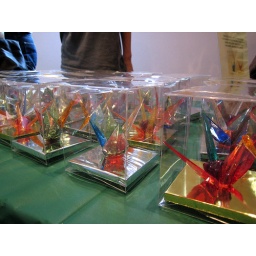
There were plenty of artisans at the festival creating items as colorful as the flowers in bloom at the garden.